Ross Lynch

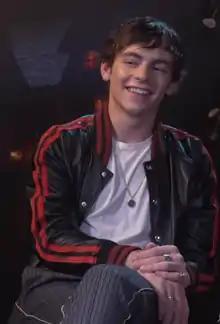
Lynch in 2018

Ross Shor Lynch (born December 29, 1995) is an American singer and actor. He first gained recognition in the early 2010s for his work as lead vocalist of the pop rock band R5 alongside his siblings, and had his breakthrough playing Austin Moon on the Disney Channel musical comedy series "Austin & Ally" (2011–2016). During this period, he also starred in the network's musical fantasy films "Teen Beach Movie" (2013) and "Teen Beach 2" (2015). Through his work on Disney Channel, Lynch contributed singles to four US "Billboard" top 100 soundtrack albums, with the "Teen Beach" soundtracks both reaching the top 10 in the US. He also had his first, and to date only US "Billboard" Hot 100 release with the single "Cruisin' for a Bruisin'" for "Teen Beach Movie".